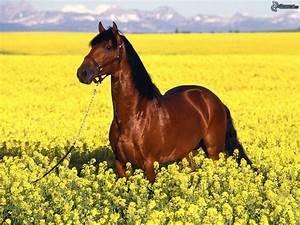
horse